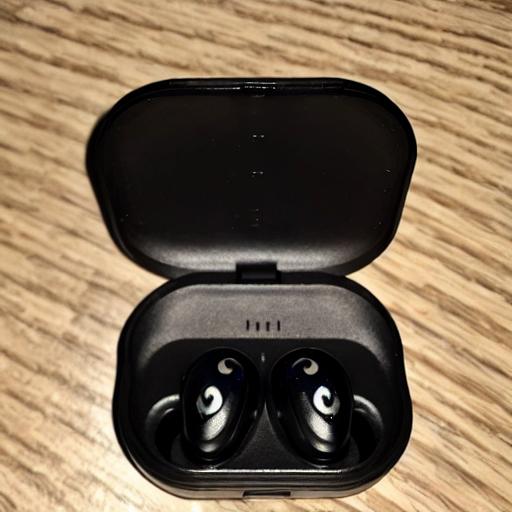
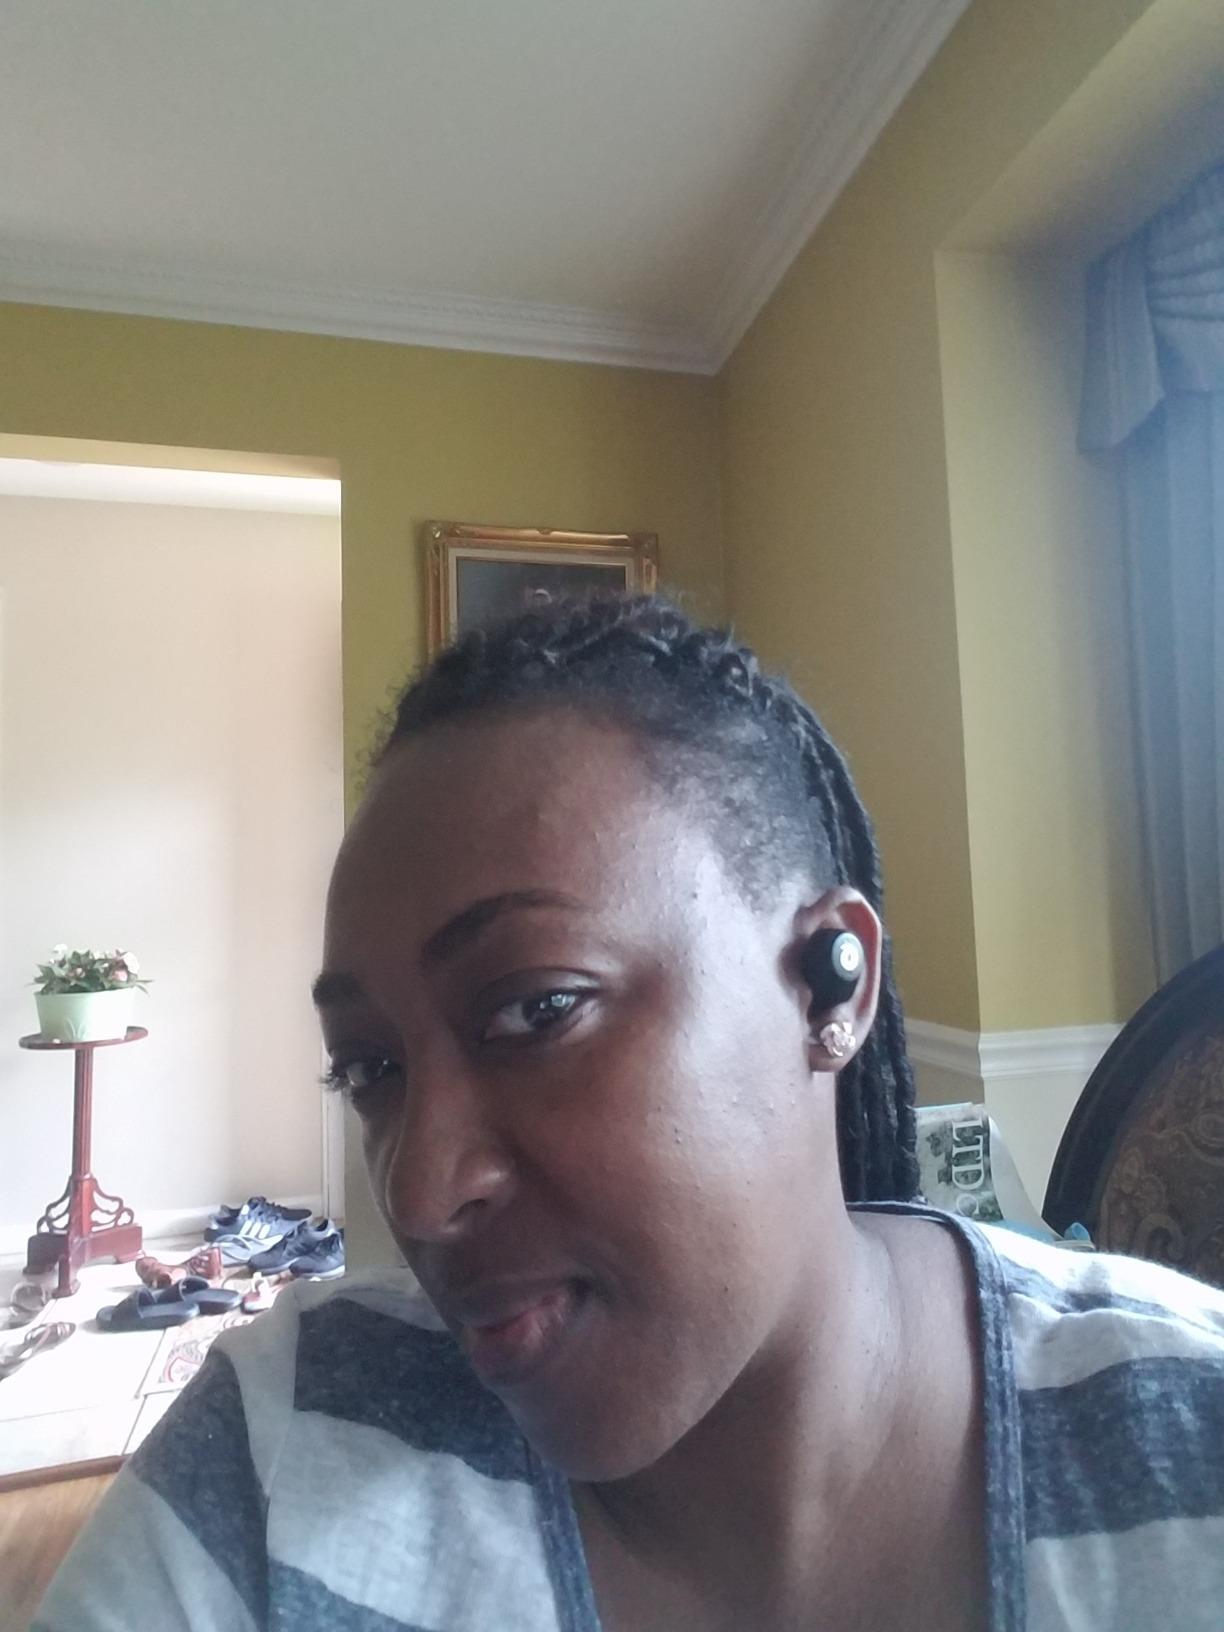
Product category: earbuds
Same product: no